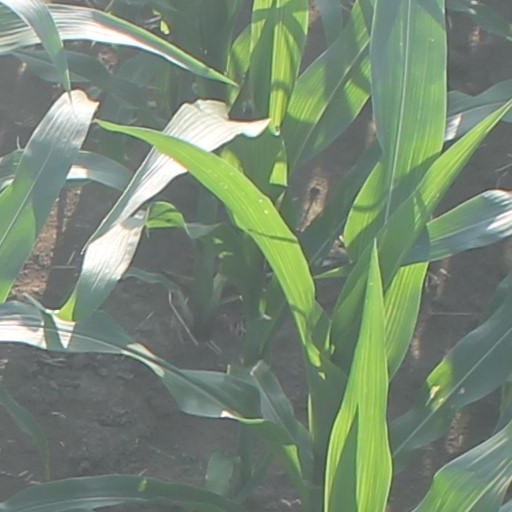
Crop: maize; corn